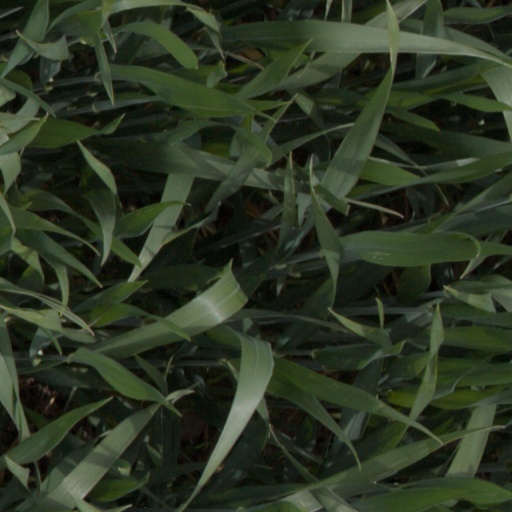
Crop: wheat